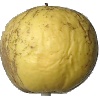
Label: Apple Golden 1